Perceneige

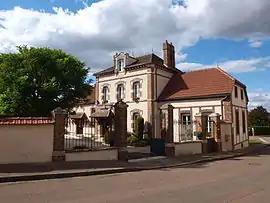
The town hall in Perceneige

Perceneige is a commune in the Yonne department in Bourgogne-Franche-Comté in north-central France.